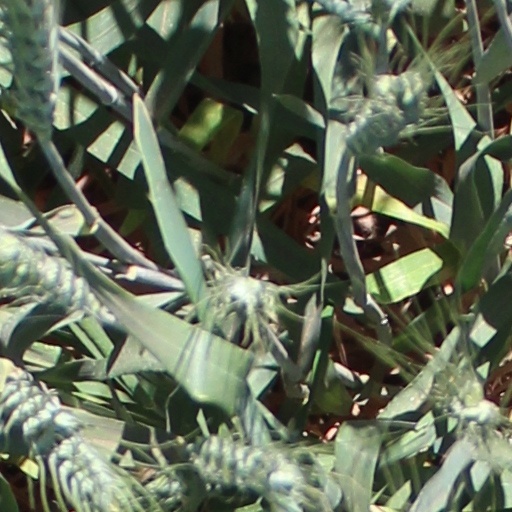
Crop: wheat